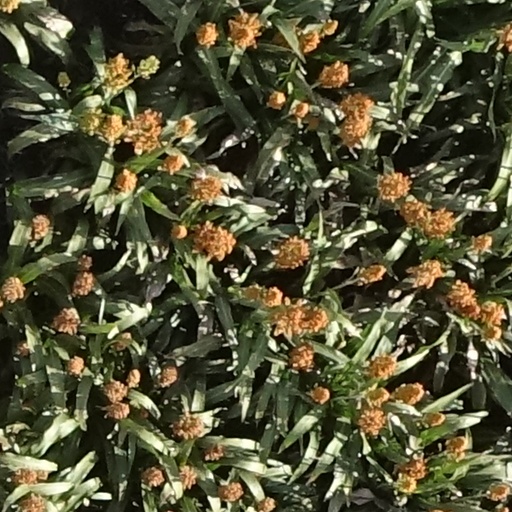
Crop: sorghum